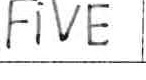
Label: five